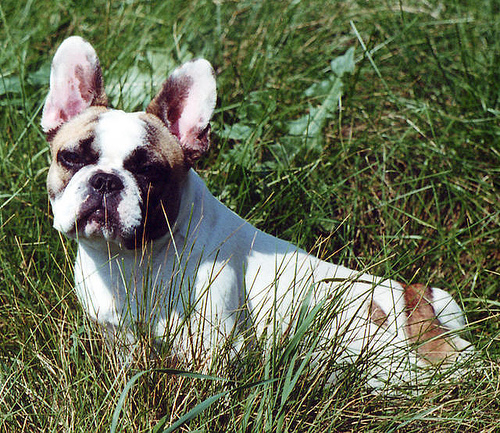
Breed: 1121-n000002-French_bulldog